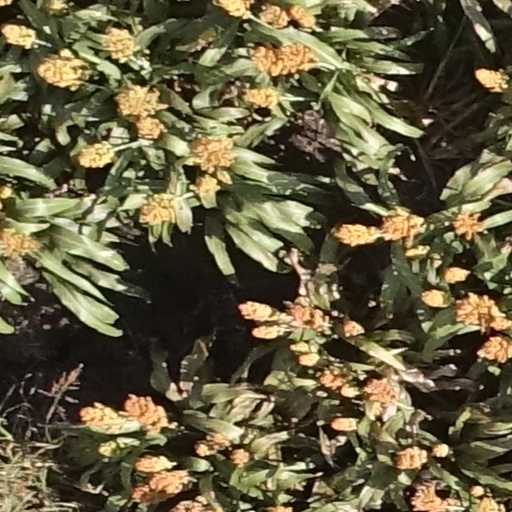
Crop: sorghum